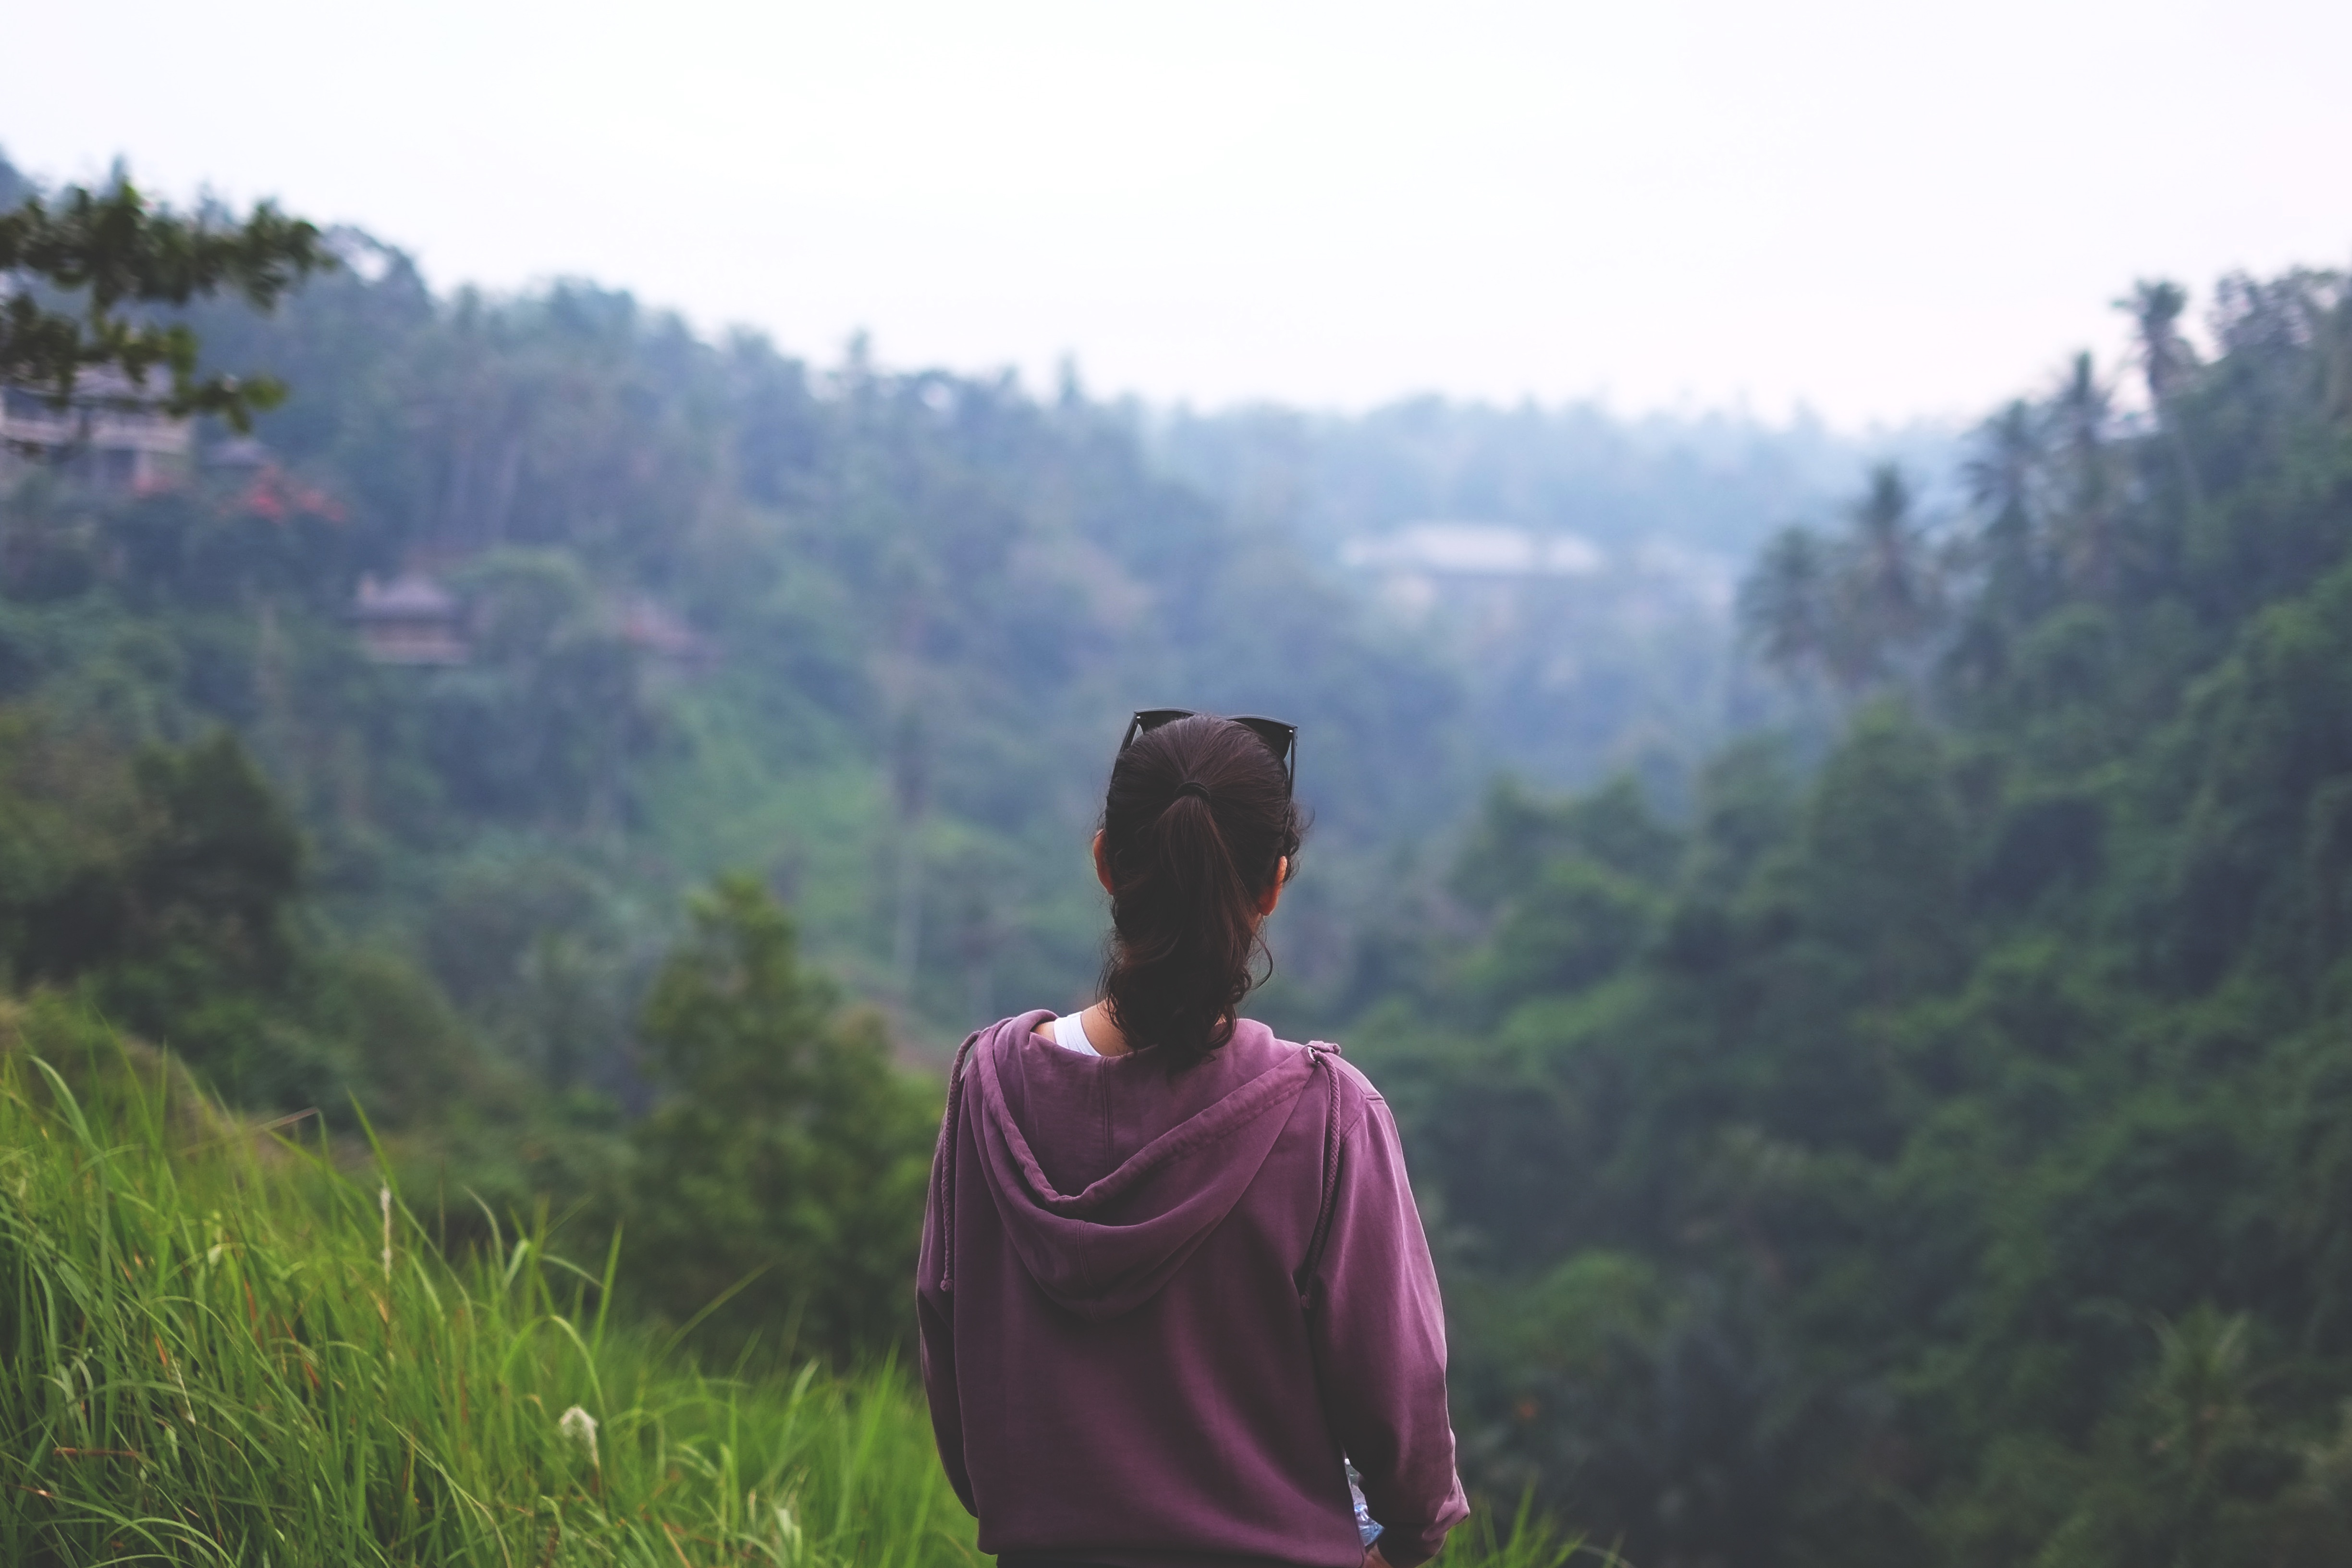
forest, walking, morning, atmospheric phenomenon